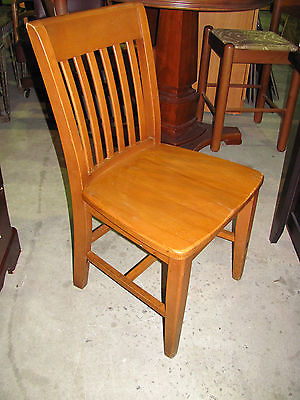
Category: chair